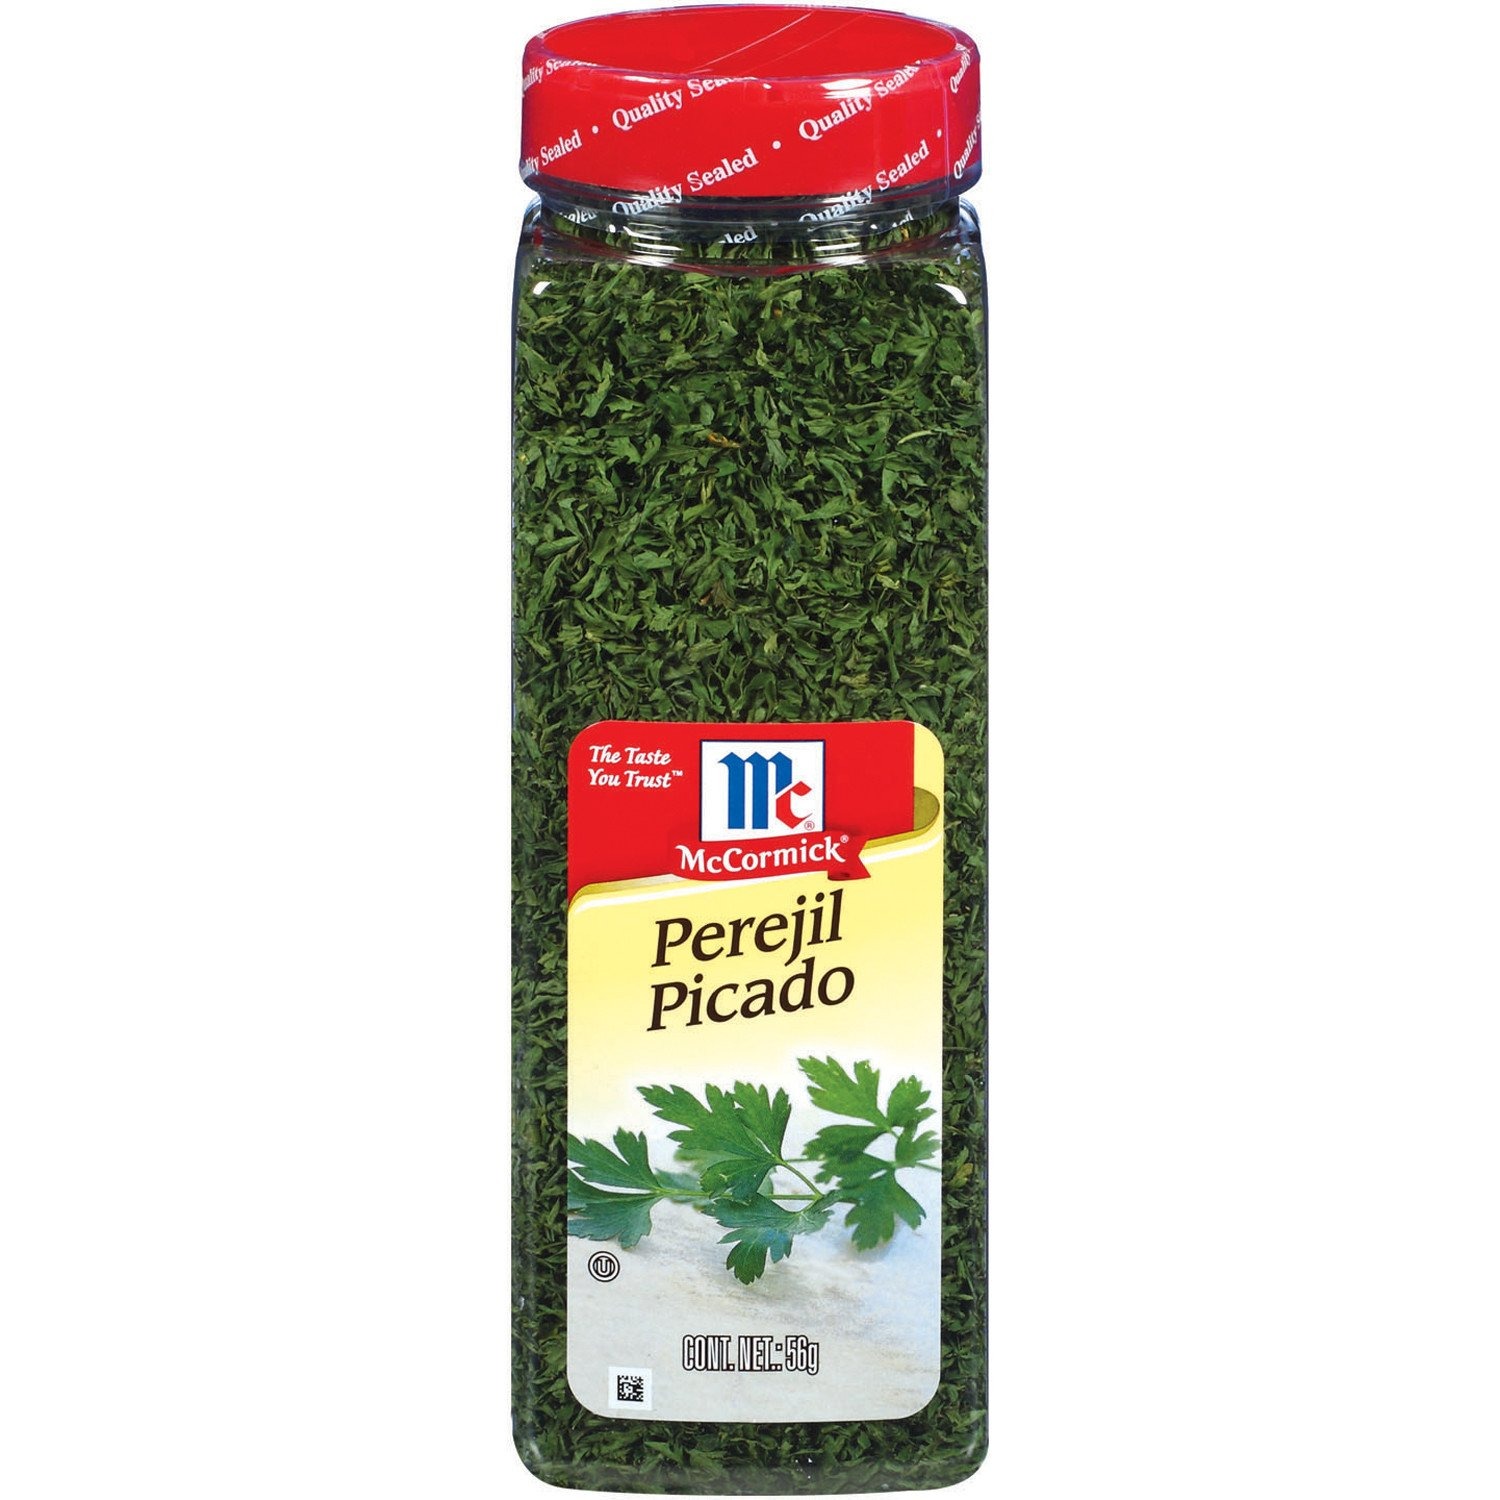
Item Name: McCormick Parsley Flakes, 2 oz
Bullet Point: Kosher. Quality sealed.
Value: 2.0
Unit: Ounce

Price: 6.99